Pedro de Deza

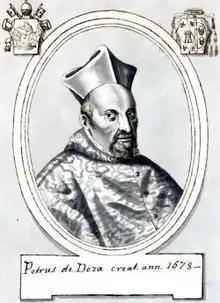

Pedro de Deza (1520–1600) was a Spanish Roman Catholic cardinal and bishop.